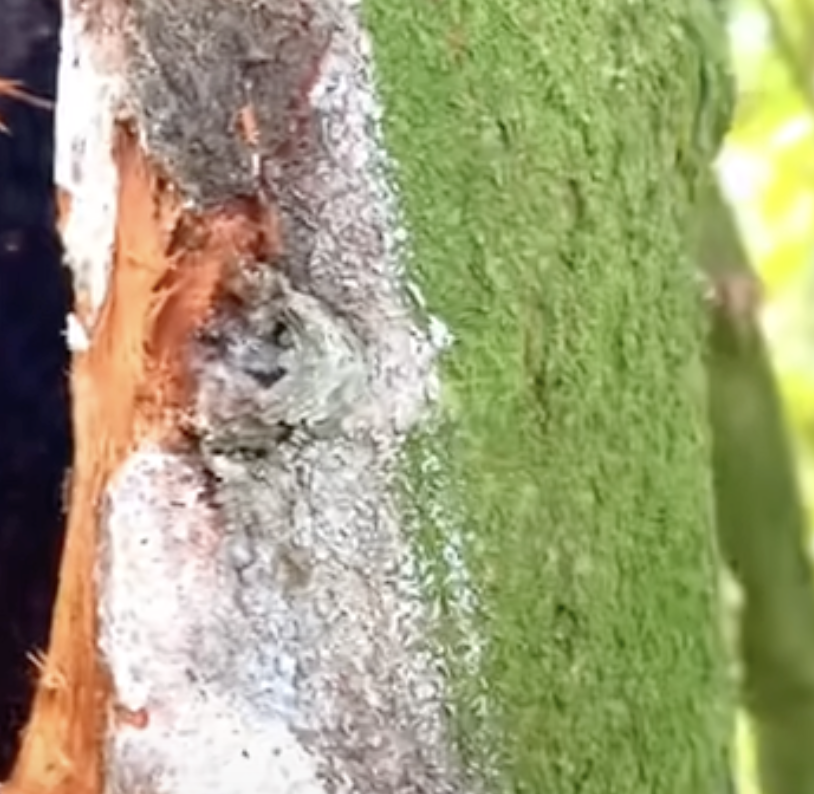
Label: stem_cracking_ gummosis